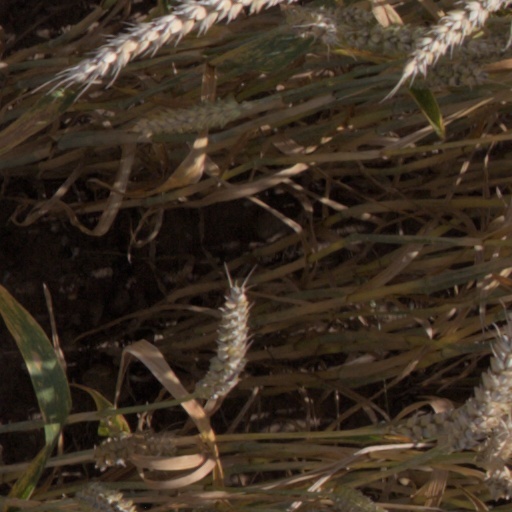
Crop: wheat